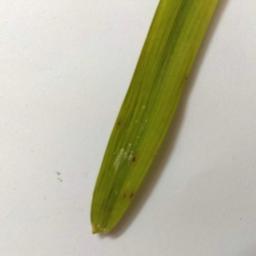
Label: Rice___Brown_Spot